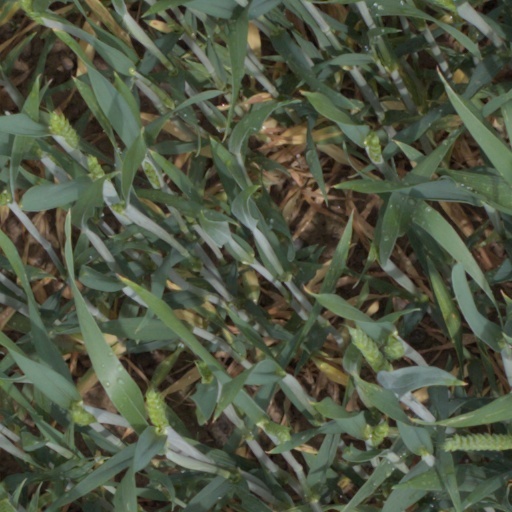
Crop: wheat